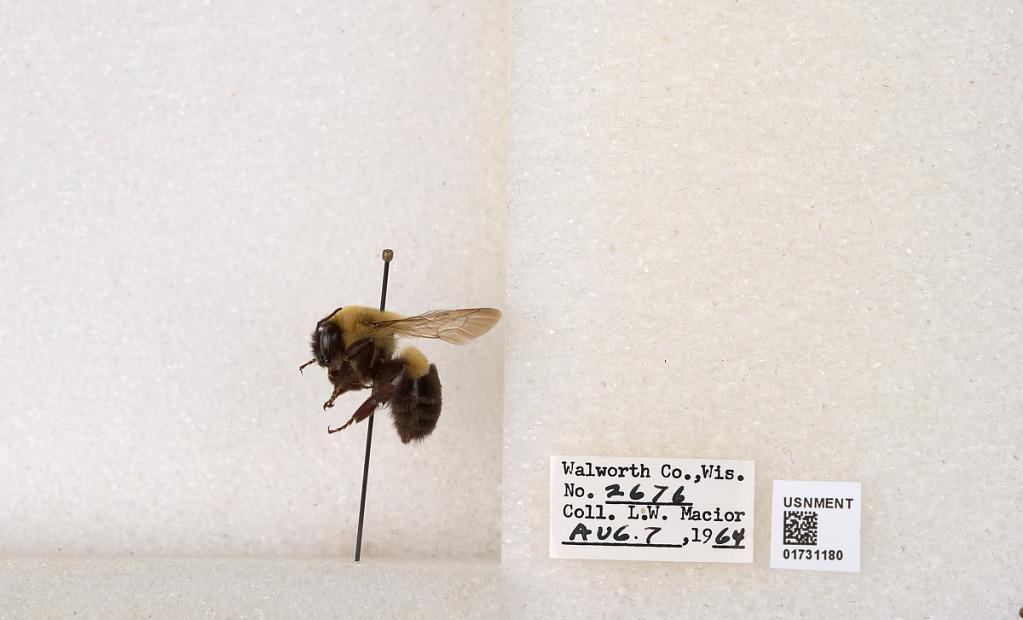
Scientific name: Bombus impatiens Cresson
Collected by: L. Macior
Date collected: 1964-8-7
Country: United States
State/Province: Wisconsin
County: Walworth
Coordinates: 42.6685, -88.5419